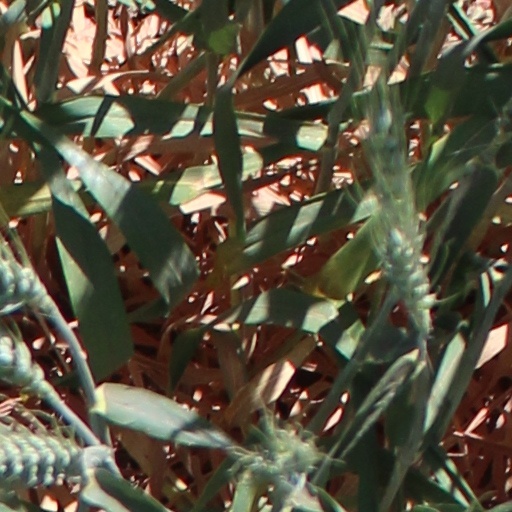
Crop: wheat